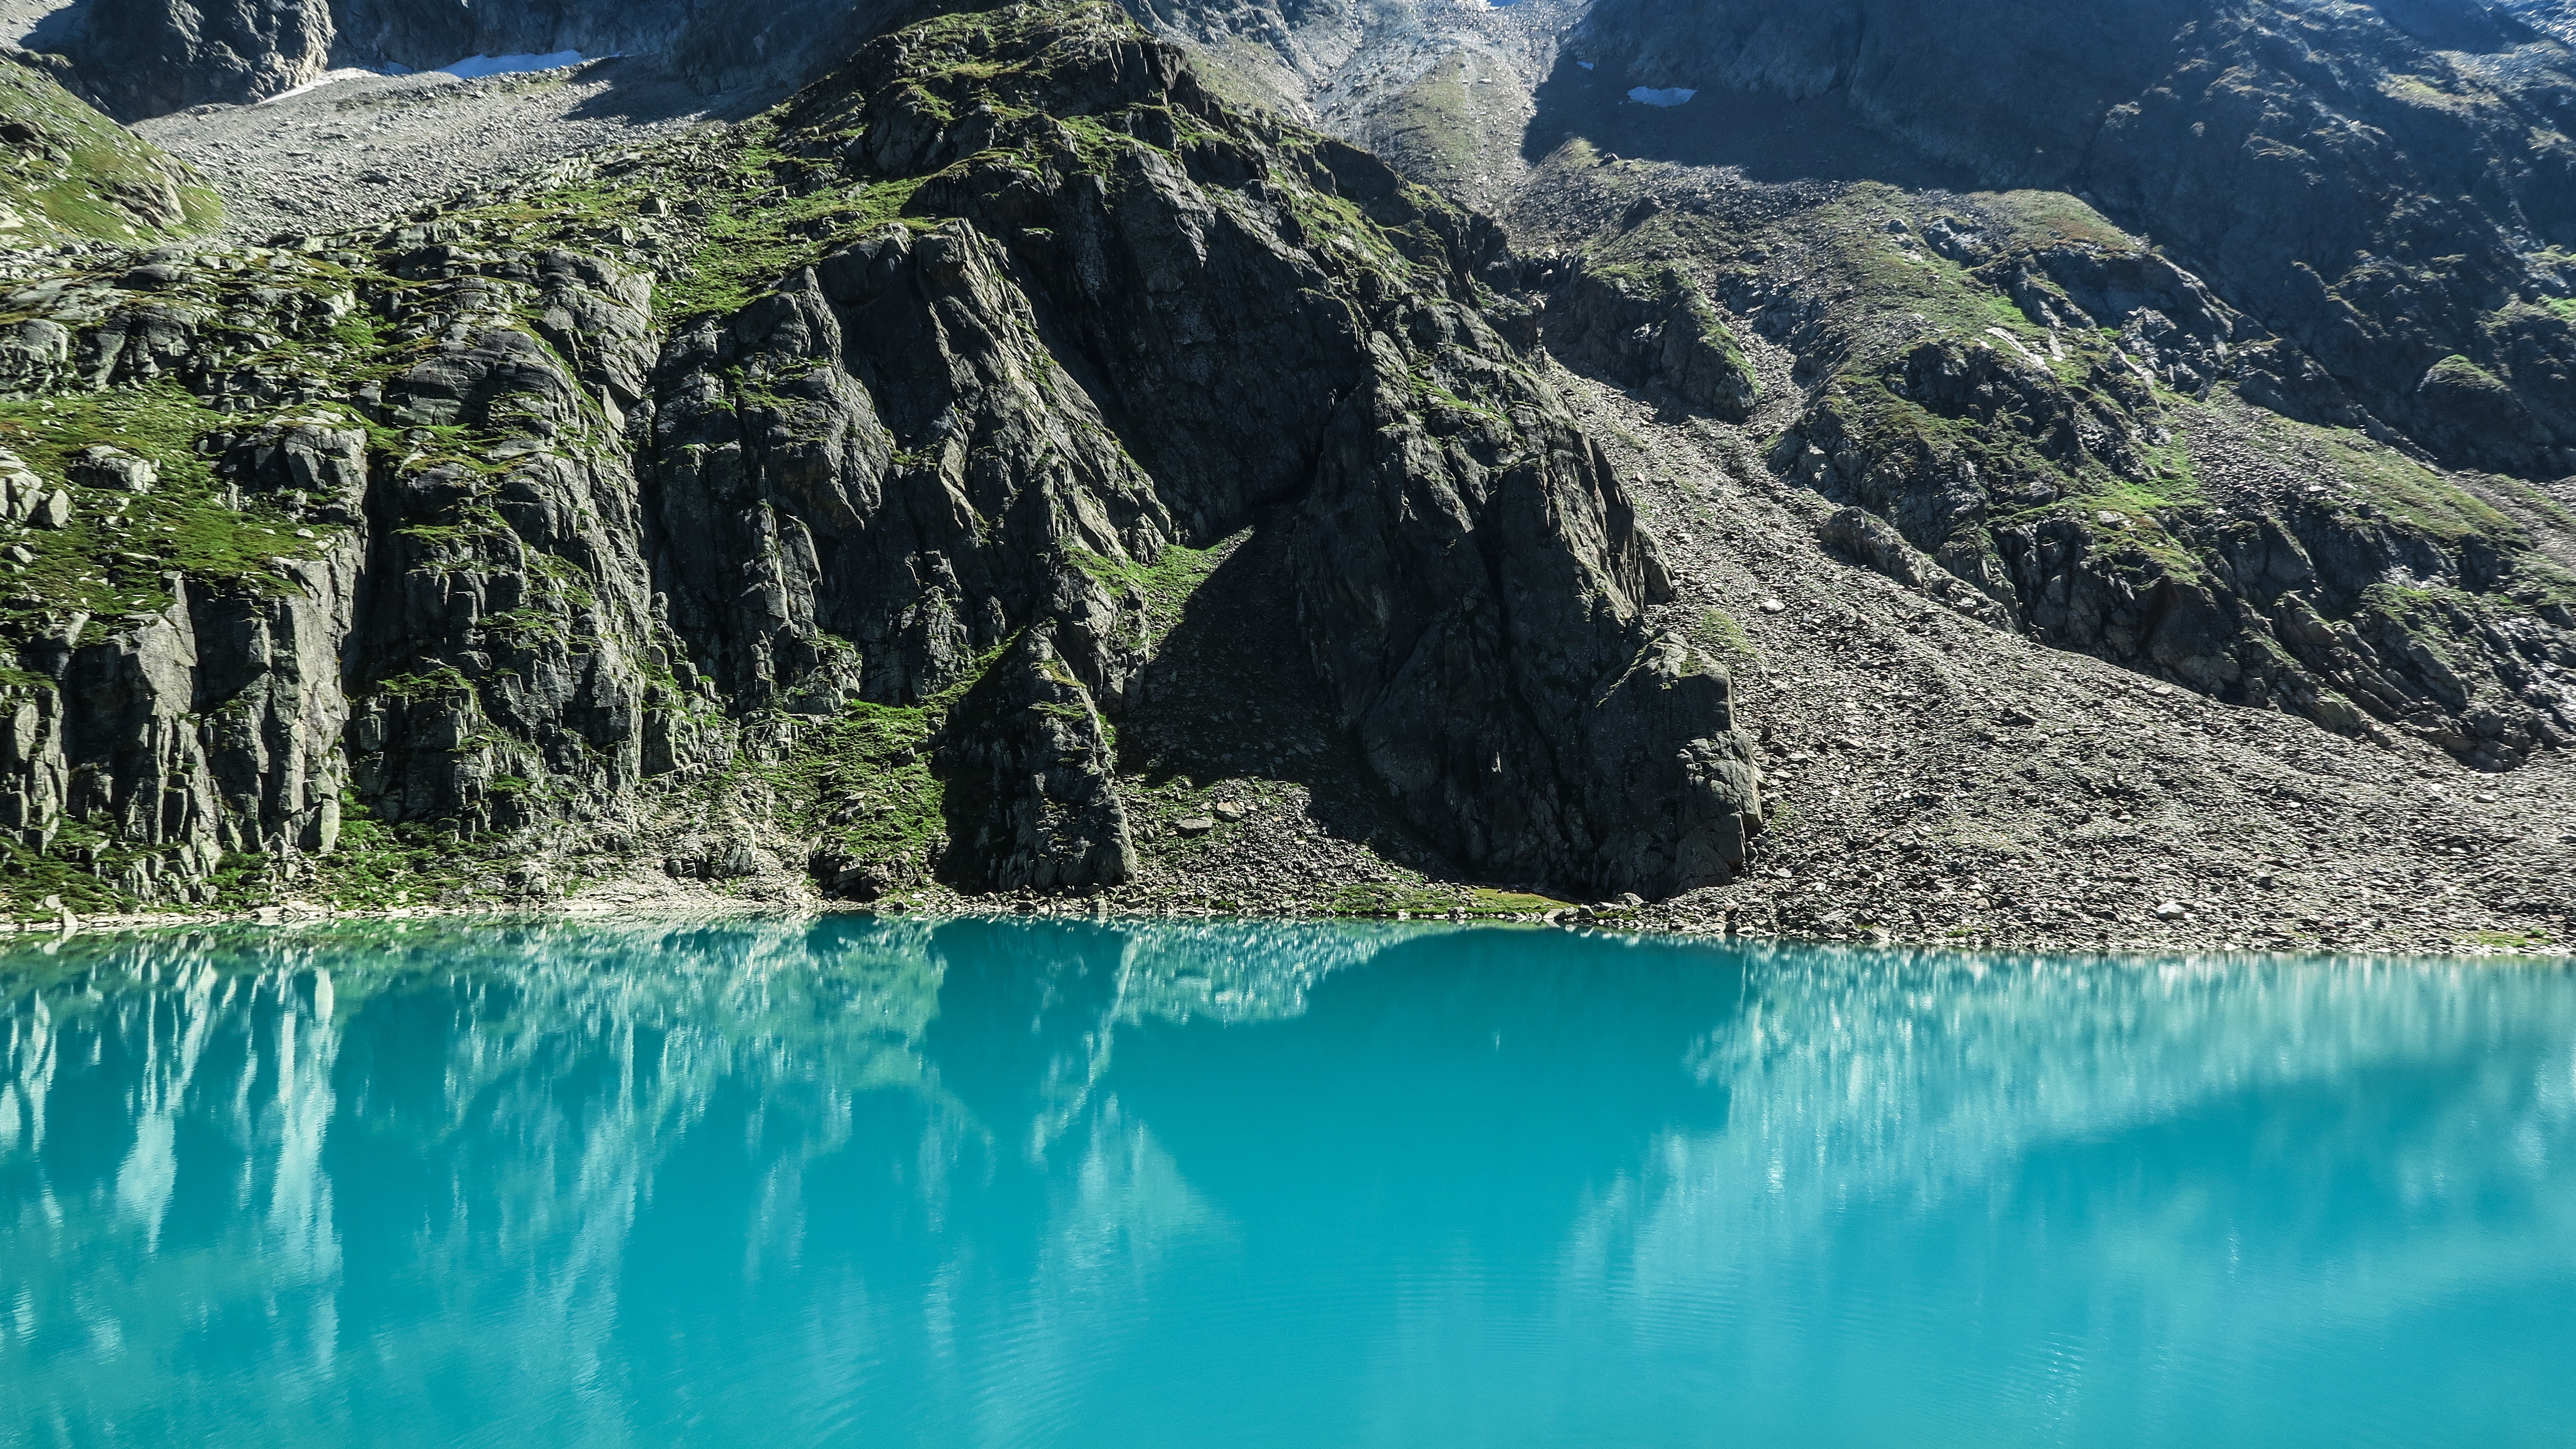
sea, coast, water, rock, mountain, lake, mountain range, cliff, reflection, bay, blue, fjord, reservoir, terrain, landform, geographical feature, mountainous landforms, glacial landform